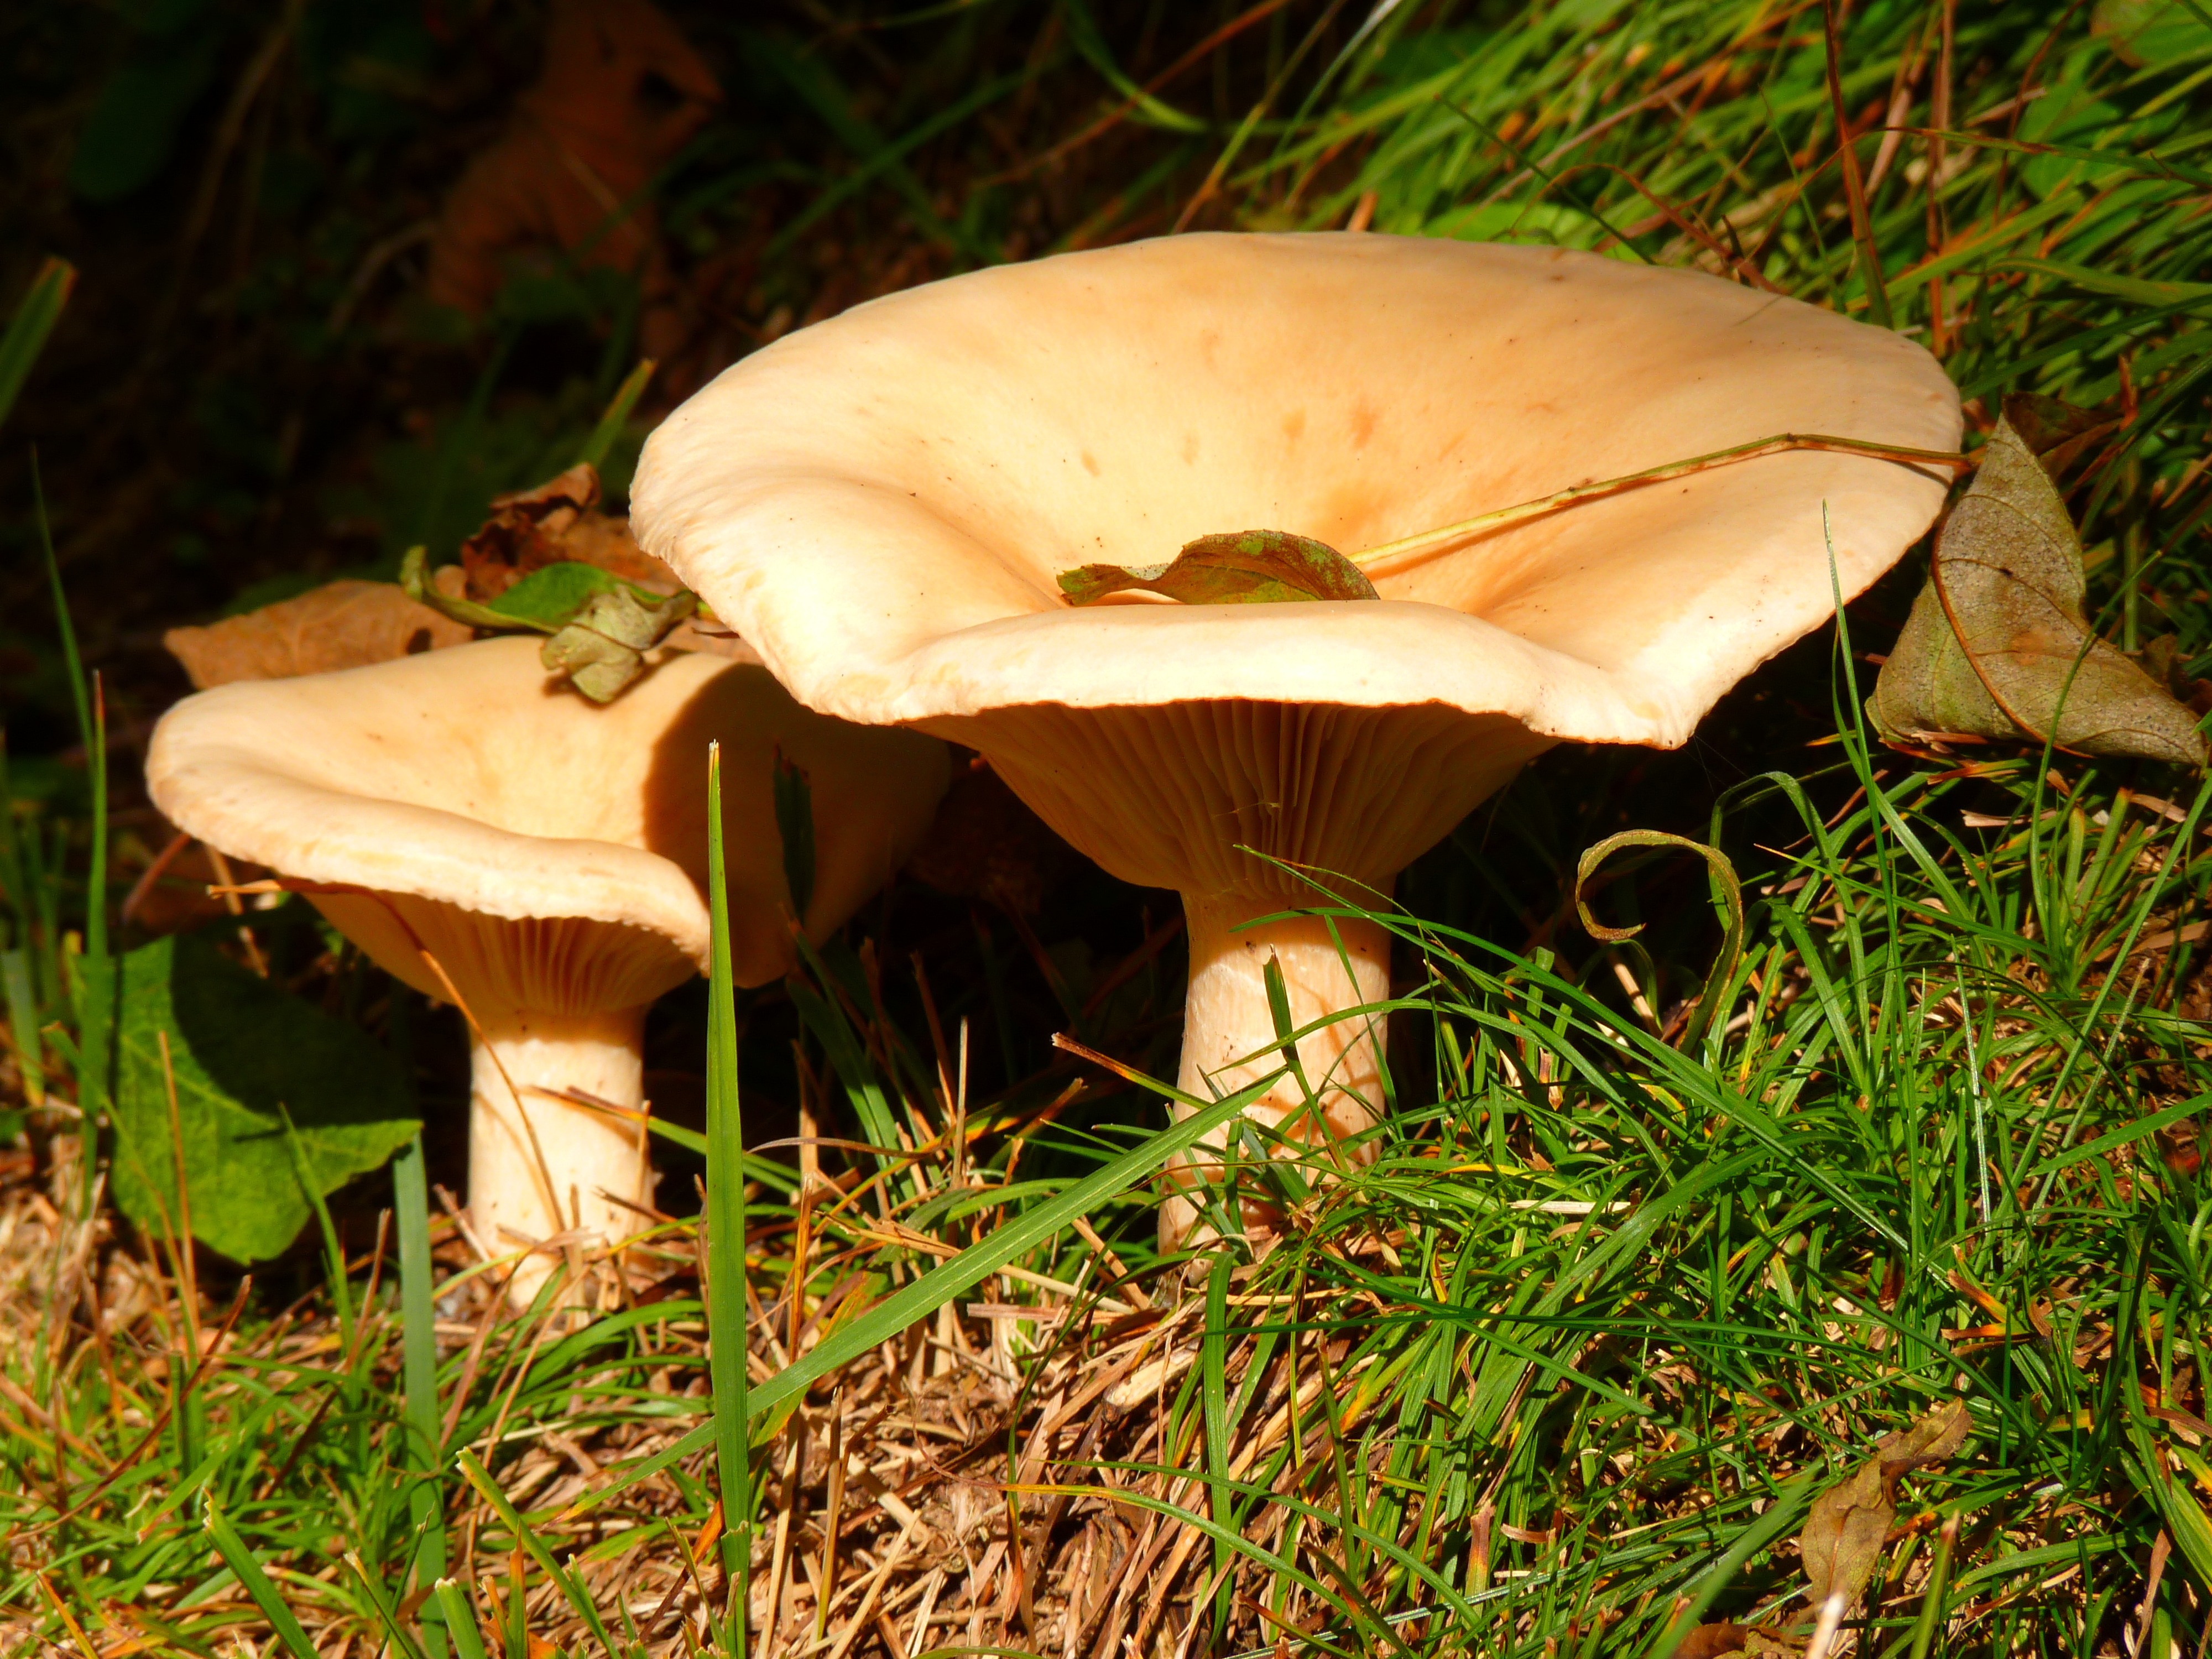
tree, nature, forest, leaf, autumn, brown, botany, mushroom, fauna, fungus, mushrooms, woodland, bolete, agaricus, matsutake, oyster mushroom, edible mushroom, medicinal mushroom, agaricaceae, penny bun